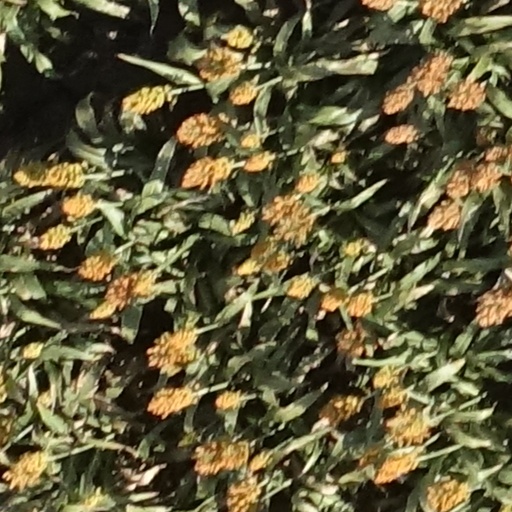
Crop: sorghum